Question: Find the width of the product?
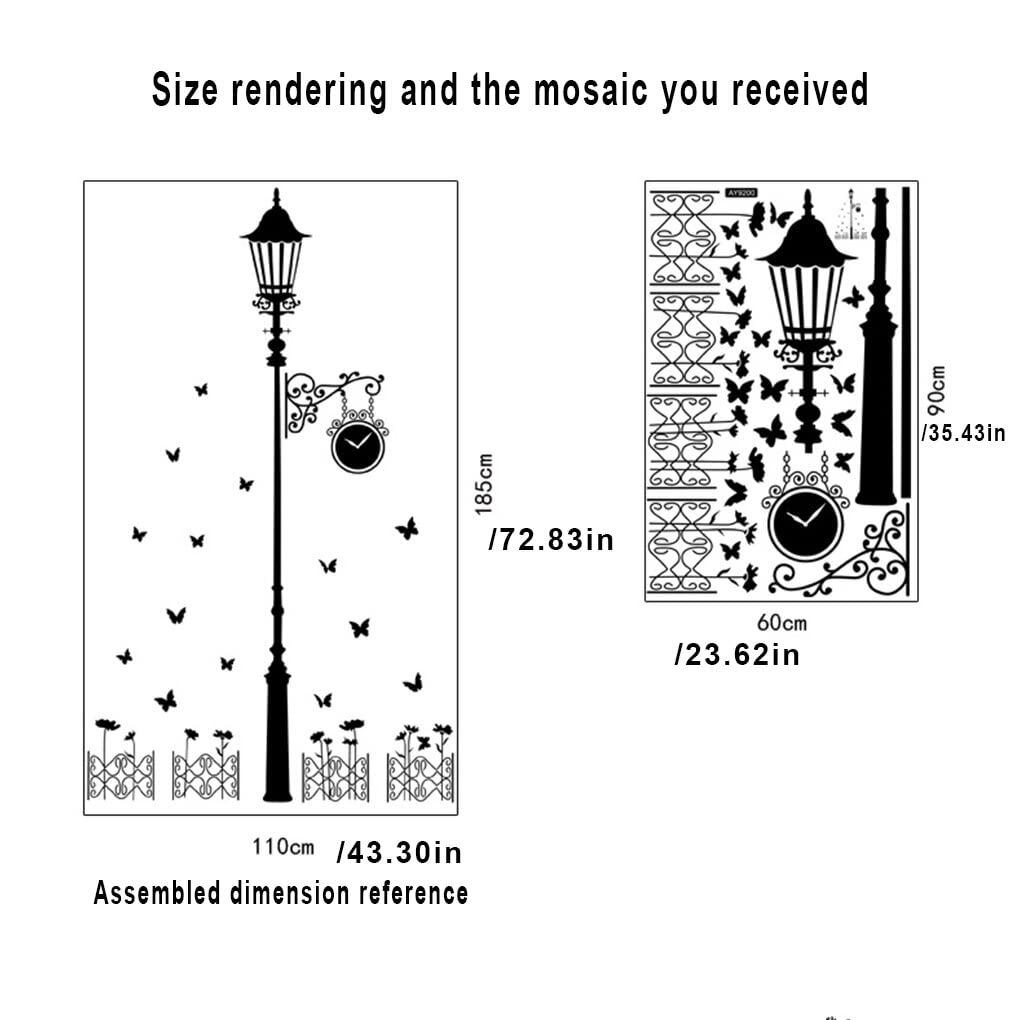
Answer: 60.0 centimetre